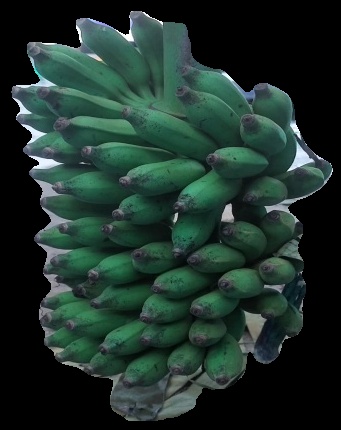
Variety: elakki-bale
Grade: grade3